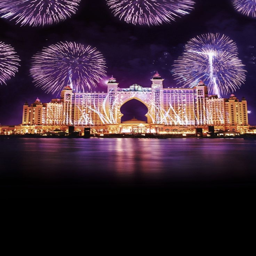
the wonderful firework display over resort